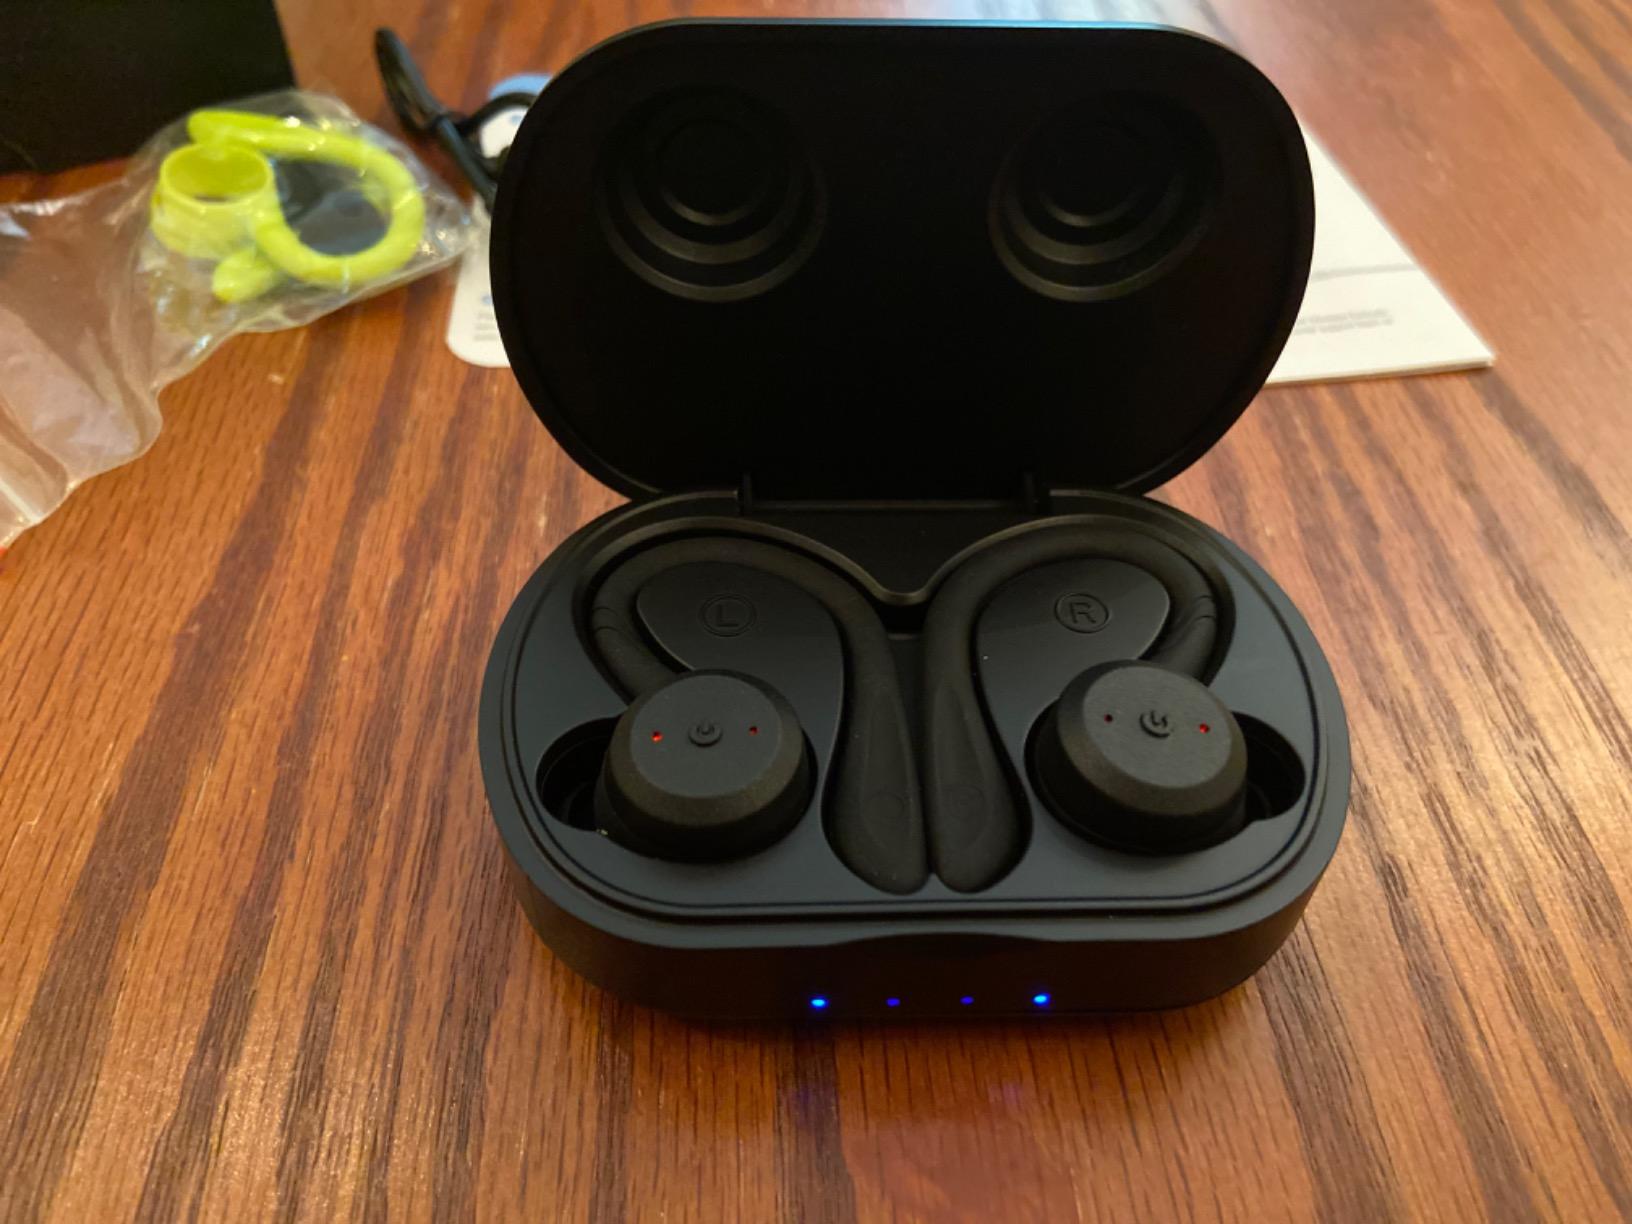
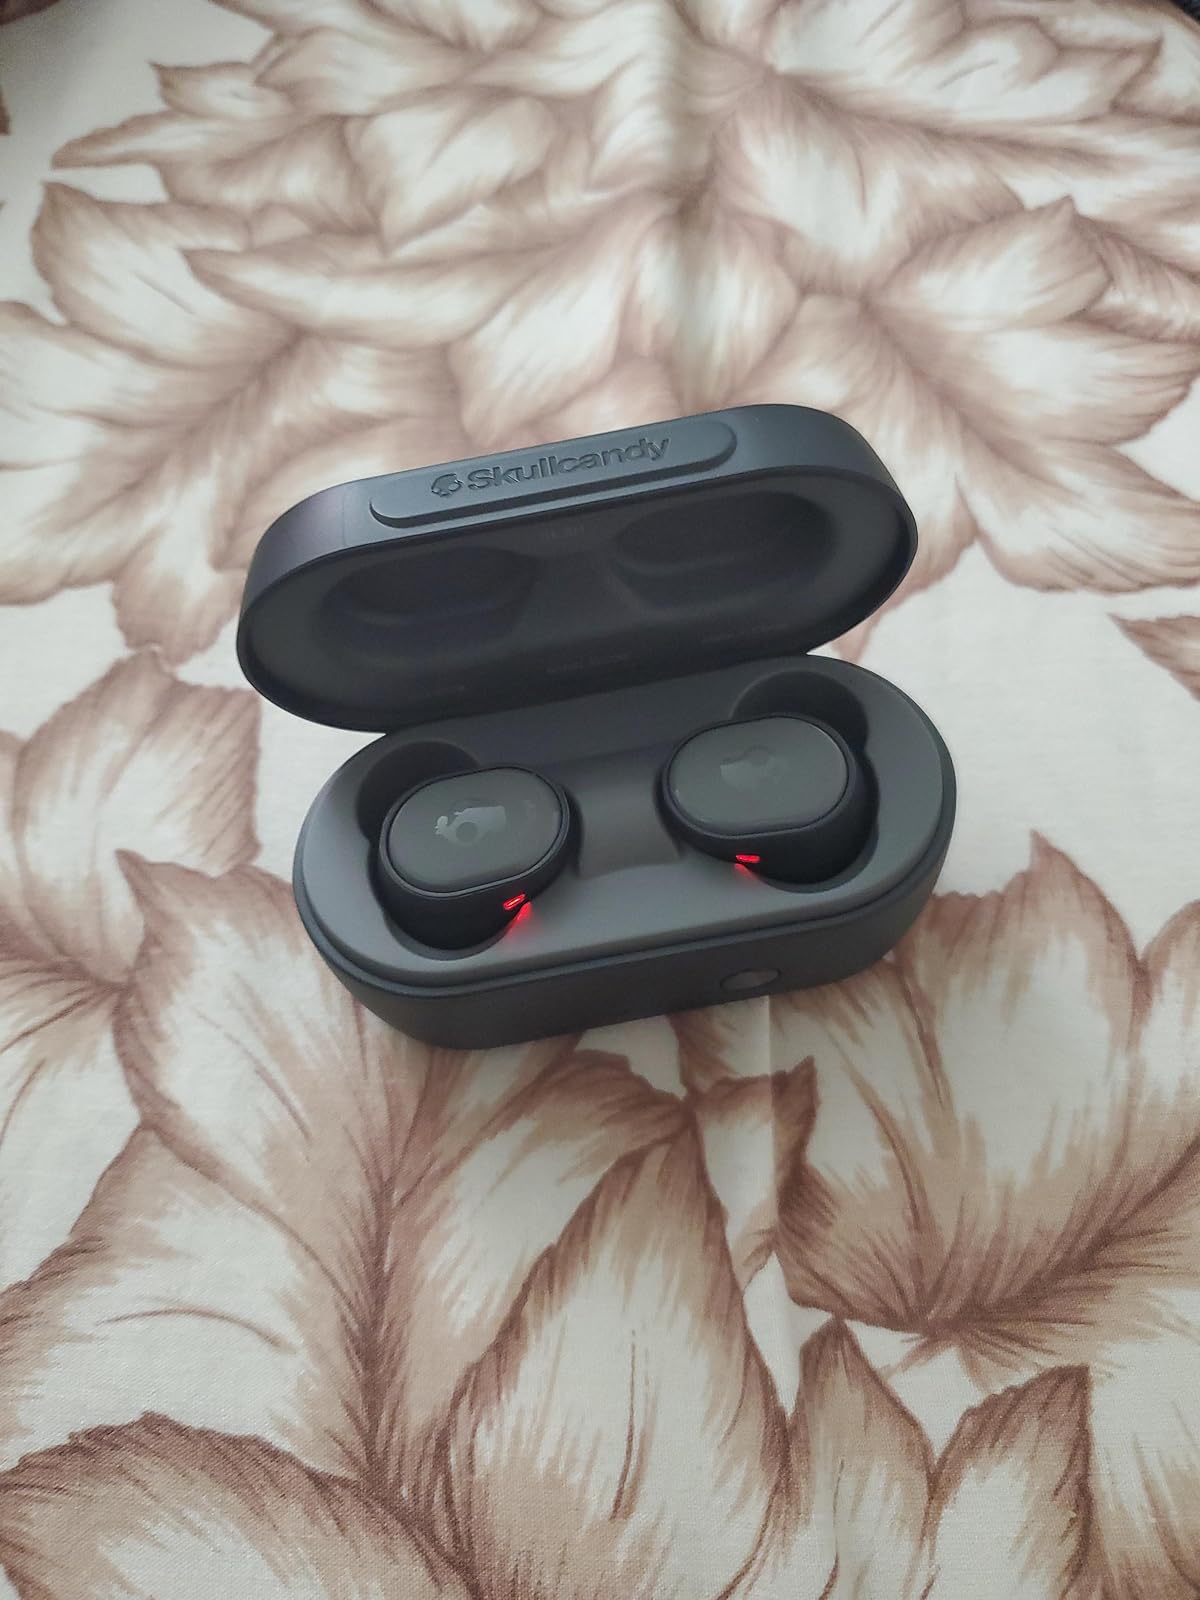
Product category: earbuds
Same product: no